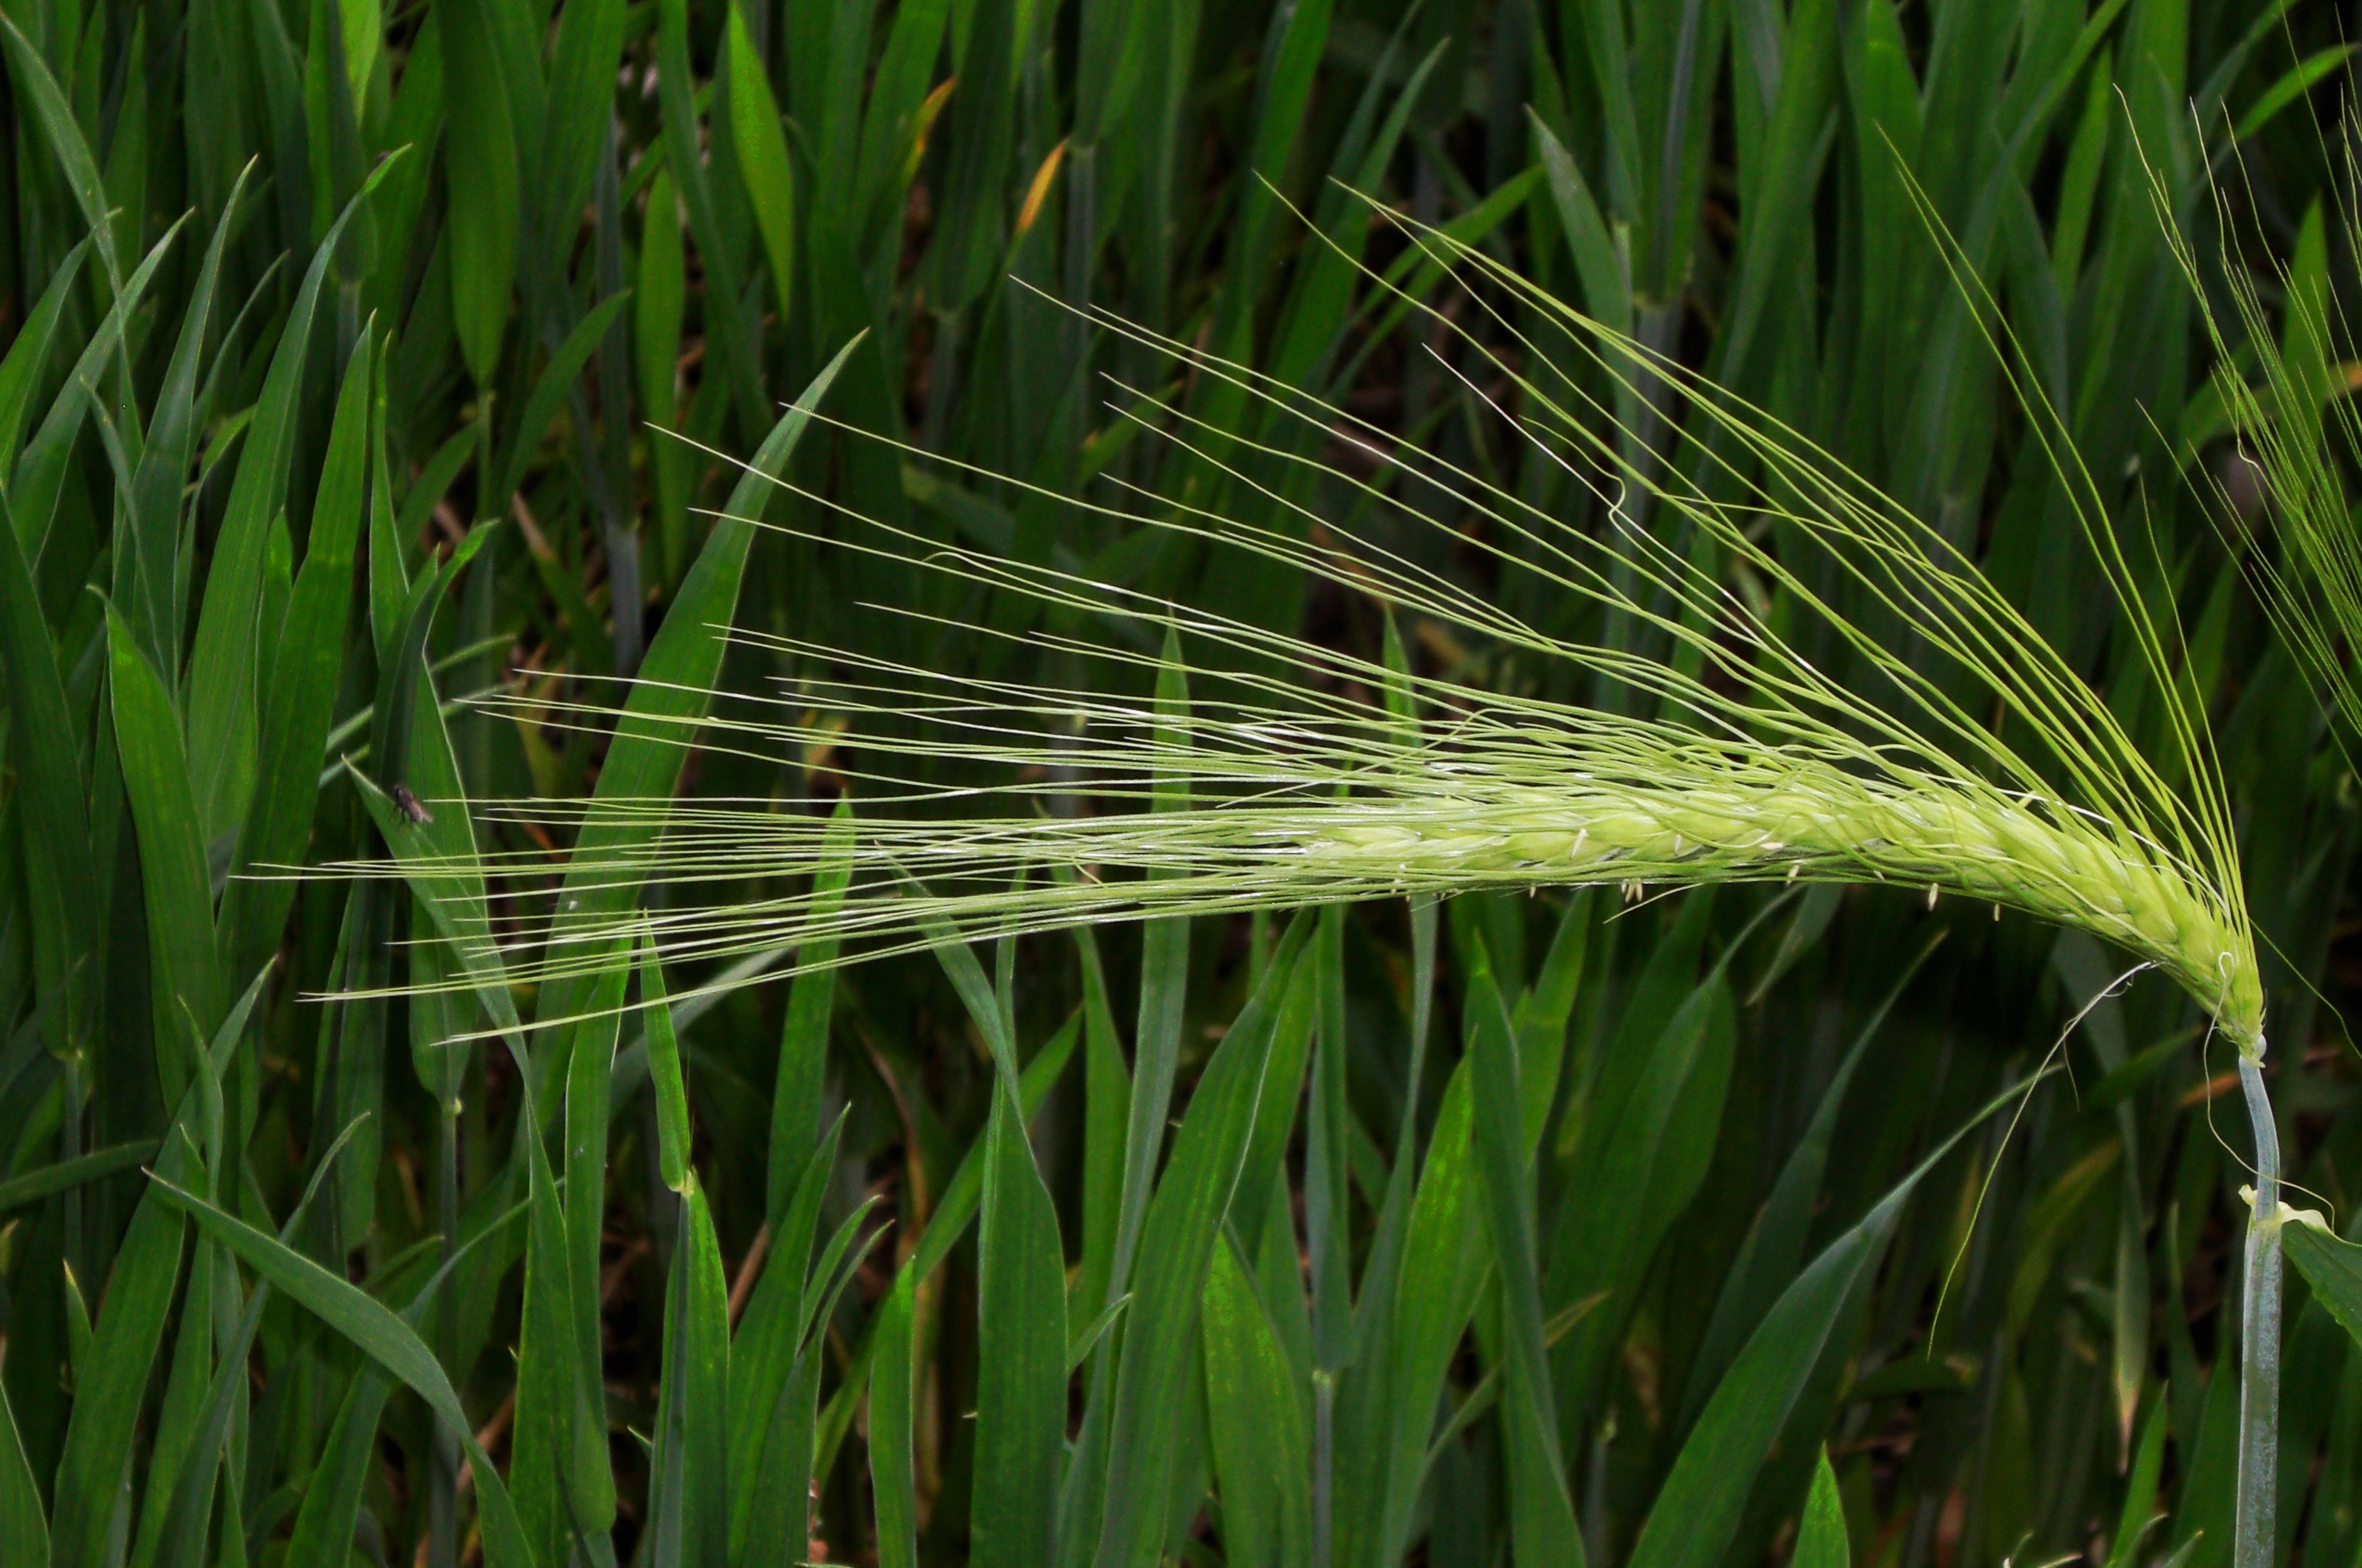
nature, grass, plant, field, lawn, barley, grain, leaf, flower, food, green, crop, botany, ear, agriculture, aquatic plant, cereals, paddy field, flowering plant, hordeum, grass family, plant stem, land plant, phragmites, arecales